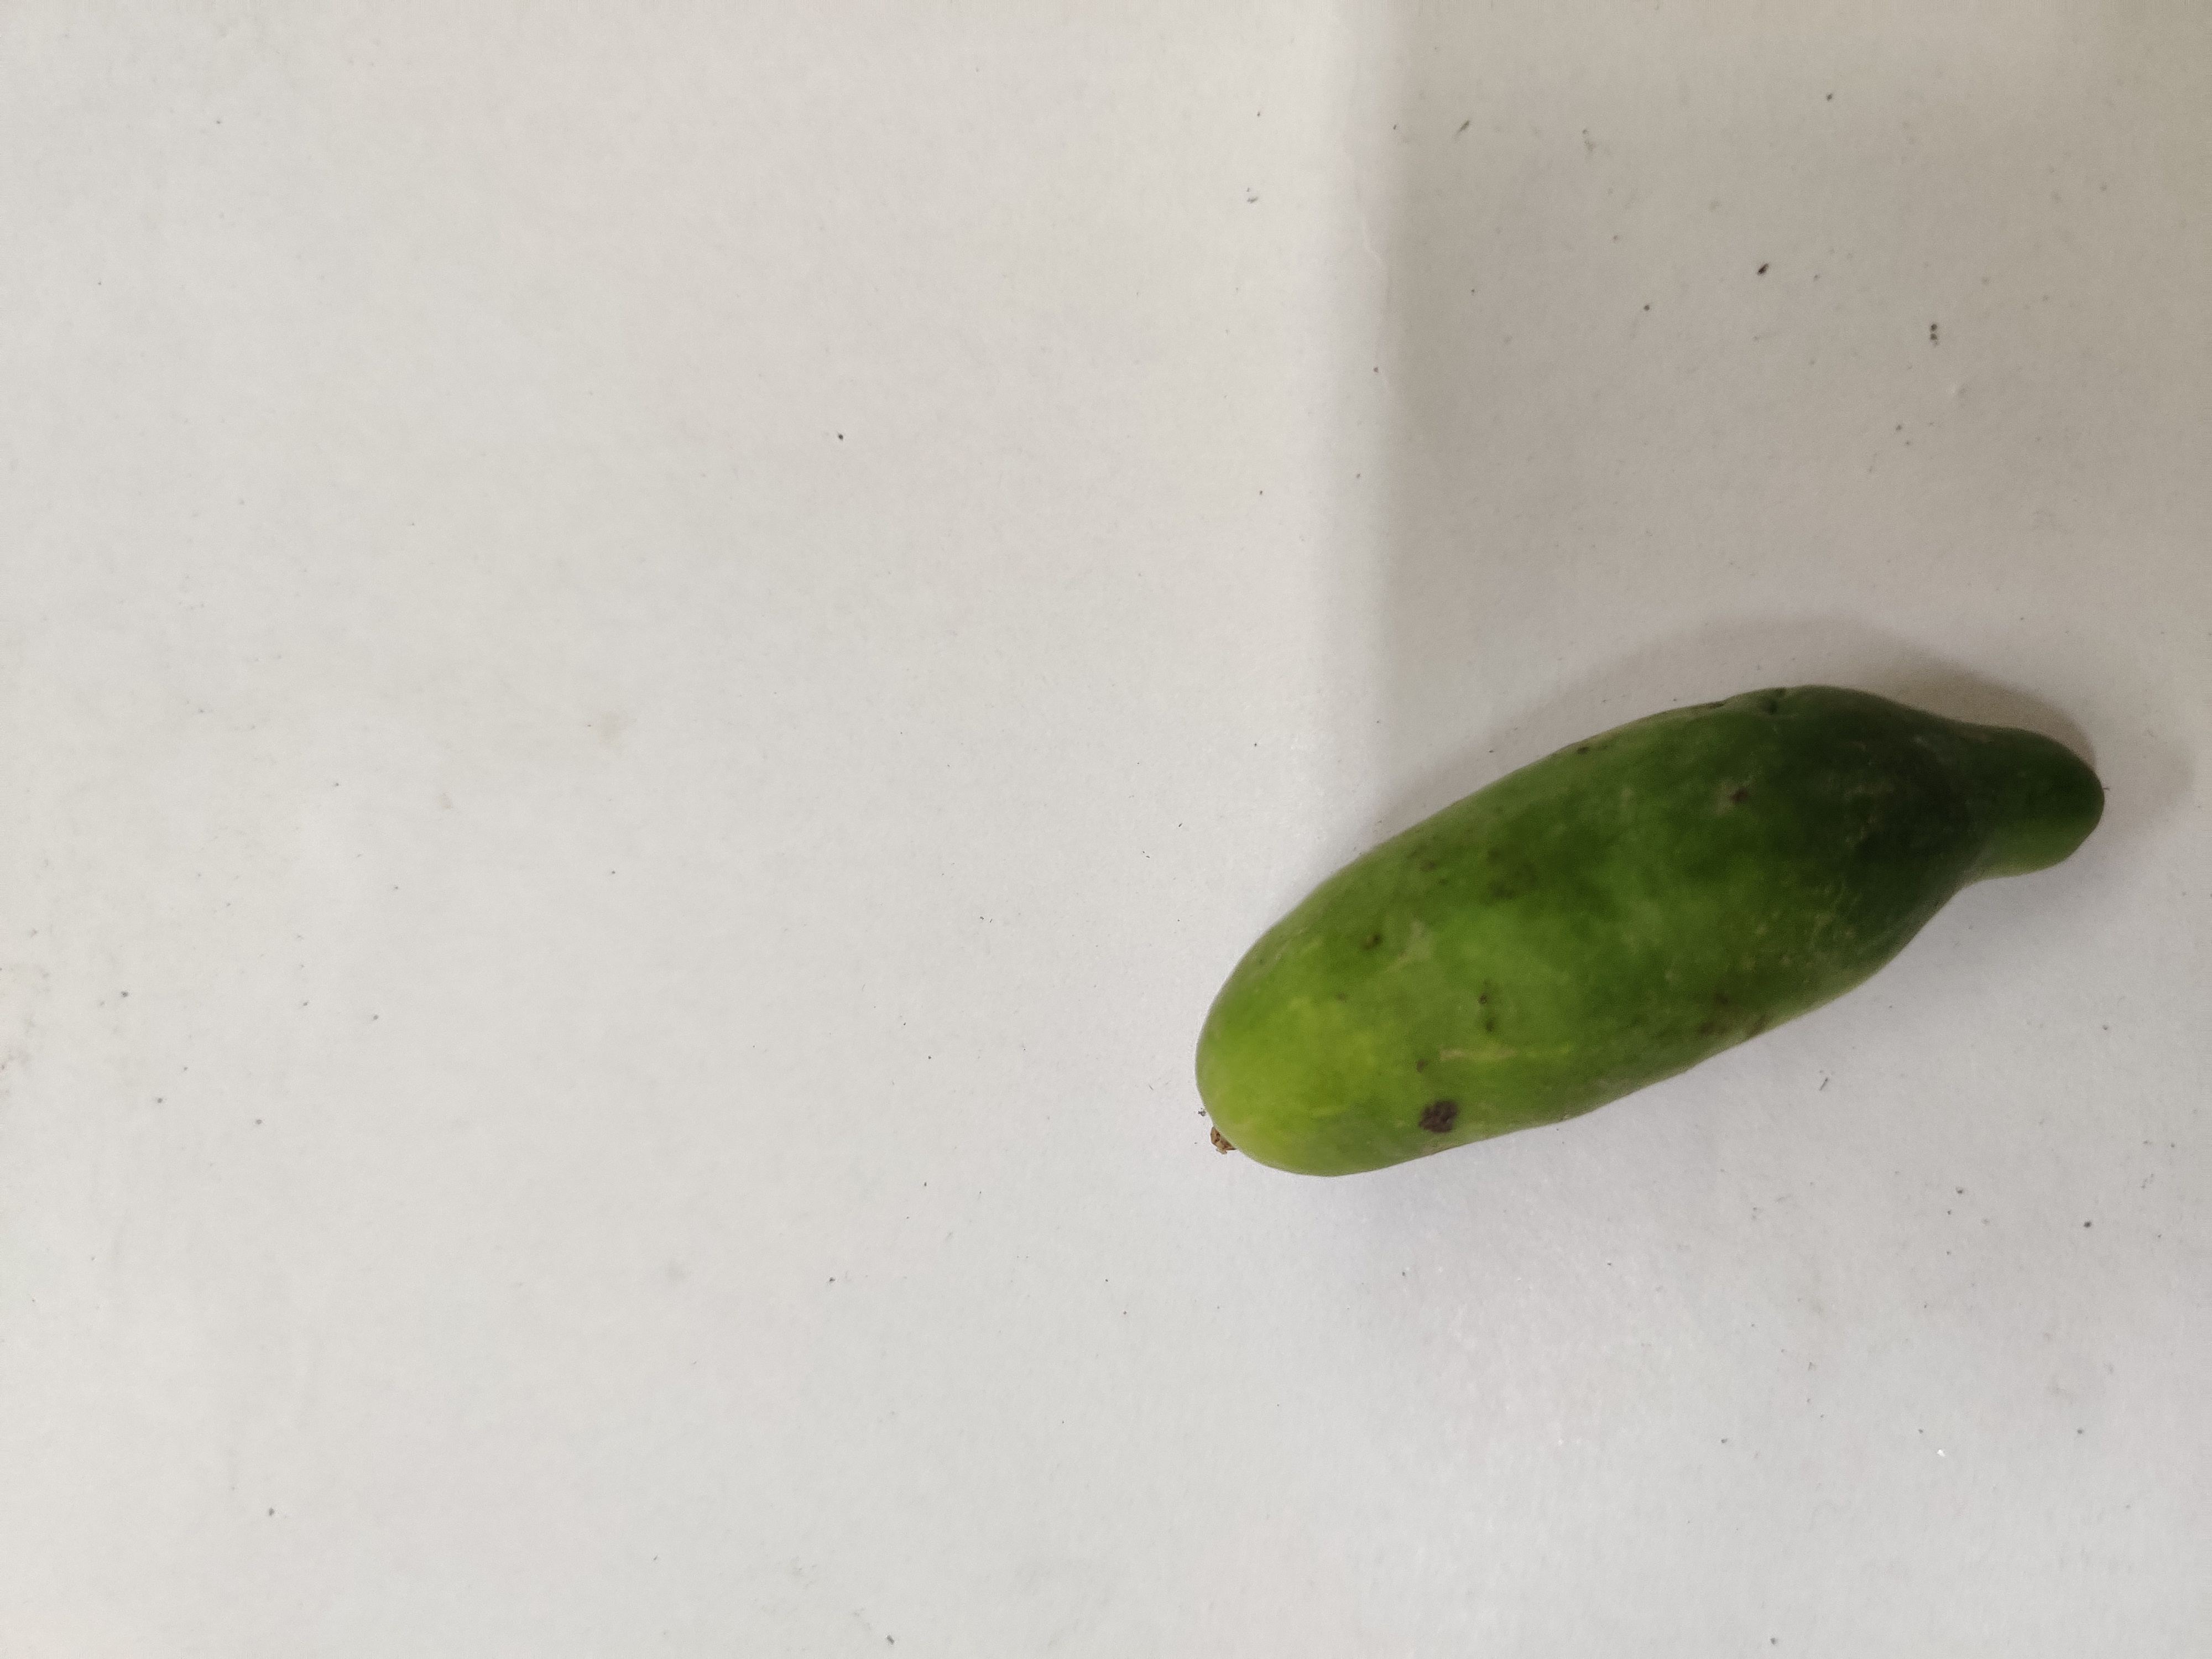
Crop: Ivy Gourd
Condition: Damaged